Hinnerk Scheper

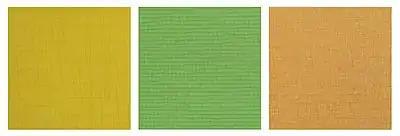
Three patterns of the Bauhaus Wallpaper, Bauhaus exhibition Niedersächsischer Landtag

Under the leadership of director Hannes Meyer, who succeeded Walter Gropius on 1 April 1928, a group was appointed to develop designs for the Bauhaus Wallpaper Collection; they were Hinnerk Scheper, Ludwig Hilberseimer, Josef Albers and Joost Schmidt. Hinnerk organized a design competition for the wallpaper patterns among his students in the mural painting workshop. Through , sister of Emil Rasch, co-owner of the wallpaper factory in Bramsche, the production of the Bauhaus patterns was stimulated. The collection comprised 14 patterns, each with 5 to 15 colour variations, each with a structured, small-scale design that could be processed free of waste. After initial difficulties, the wallpaper became a complete economic success and through constant modernisation, the patterns also outlasted the Bauhaus closure up to today's Rasch range.